Deerfield Society of Blue and White Needlework

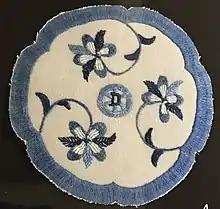
Embroidered doily, Deerfield Society of Blue and White Needlework, c. 1900, Memorial Hall Museum.

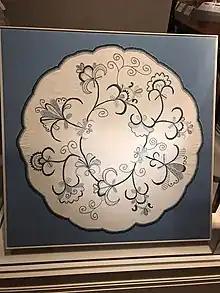
Table cover, Deerfield Society of Blue and White Needlework, Winterthur Museum, Garden and Library.

The Deerfield Society of Blue and White Needlework was founded in Deerfield, Massachusetts, in 1896 by Margaret C. Whiting and Ellen Miller. They formed the society in 1896 as a way to help residents boost the town's economy by reviving American needlework from the 1700s. It was inspired by the crewel embroidery of 18th-century women who had lived in the Deerfield, Massachusetts, area. Members of the Blue and White Society initially used the patterns and stitches from these earlier works, but because these new embroideries were not meant to replicate the earlier works, the embroidery soon deviated from the original versions with new patterns and stitches, and even the use of linen, rather than wool, thread. The society disbanded in 1926 for several reasons. Ellen Miller was in declining health; the trained stitchers were getting old and could not continue; Margaret C. Whiting's sight was fading; and, the design and quality of commercially produced items was increasing.